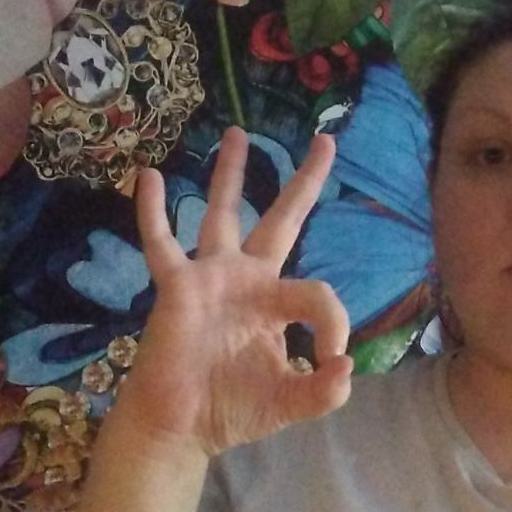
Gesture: ok